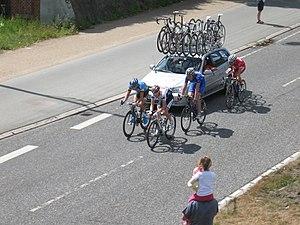
Daniel Holm Foder est un coureur cycliste danois, devenu ensuite directeur sportif.